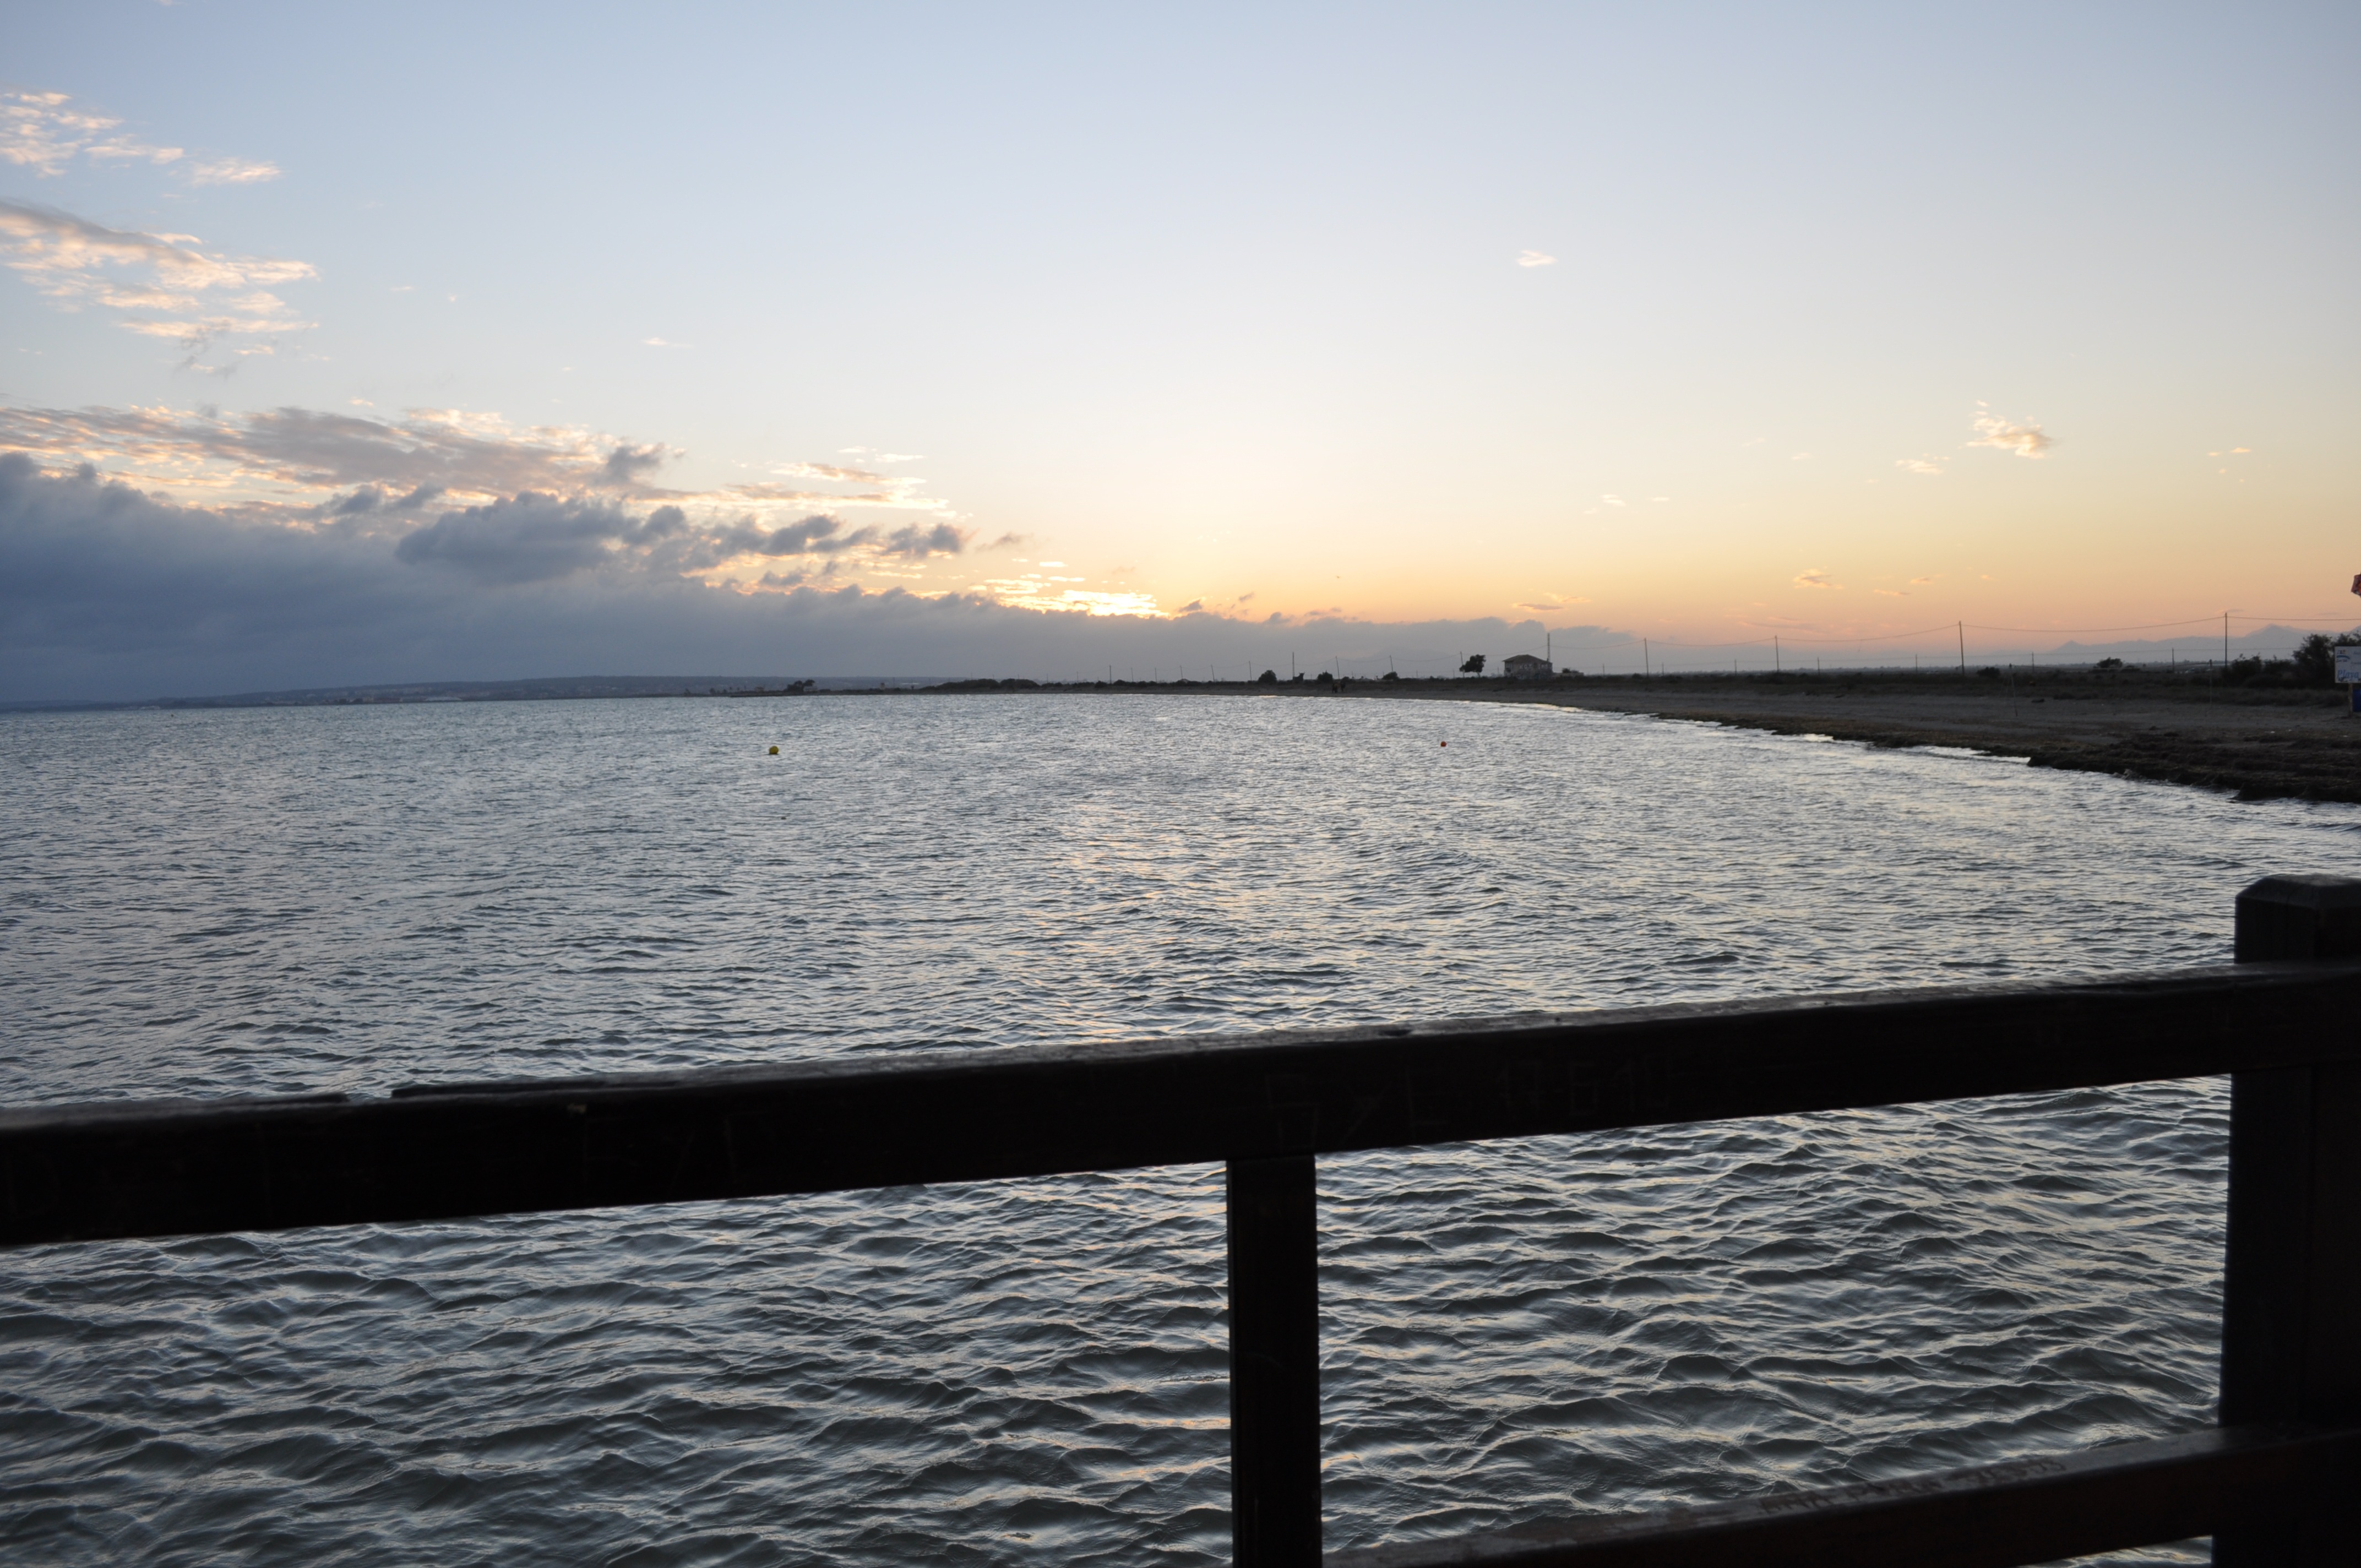
beach, sea, coast, water, ocean, horizon, dock, cloud, sky, sunrise, sunset, boat, sunlight, morning, shore, wave, lake, dawn, dusk, evening, reflection, vehicle, fishing, bay, port, body of water